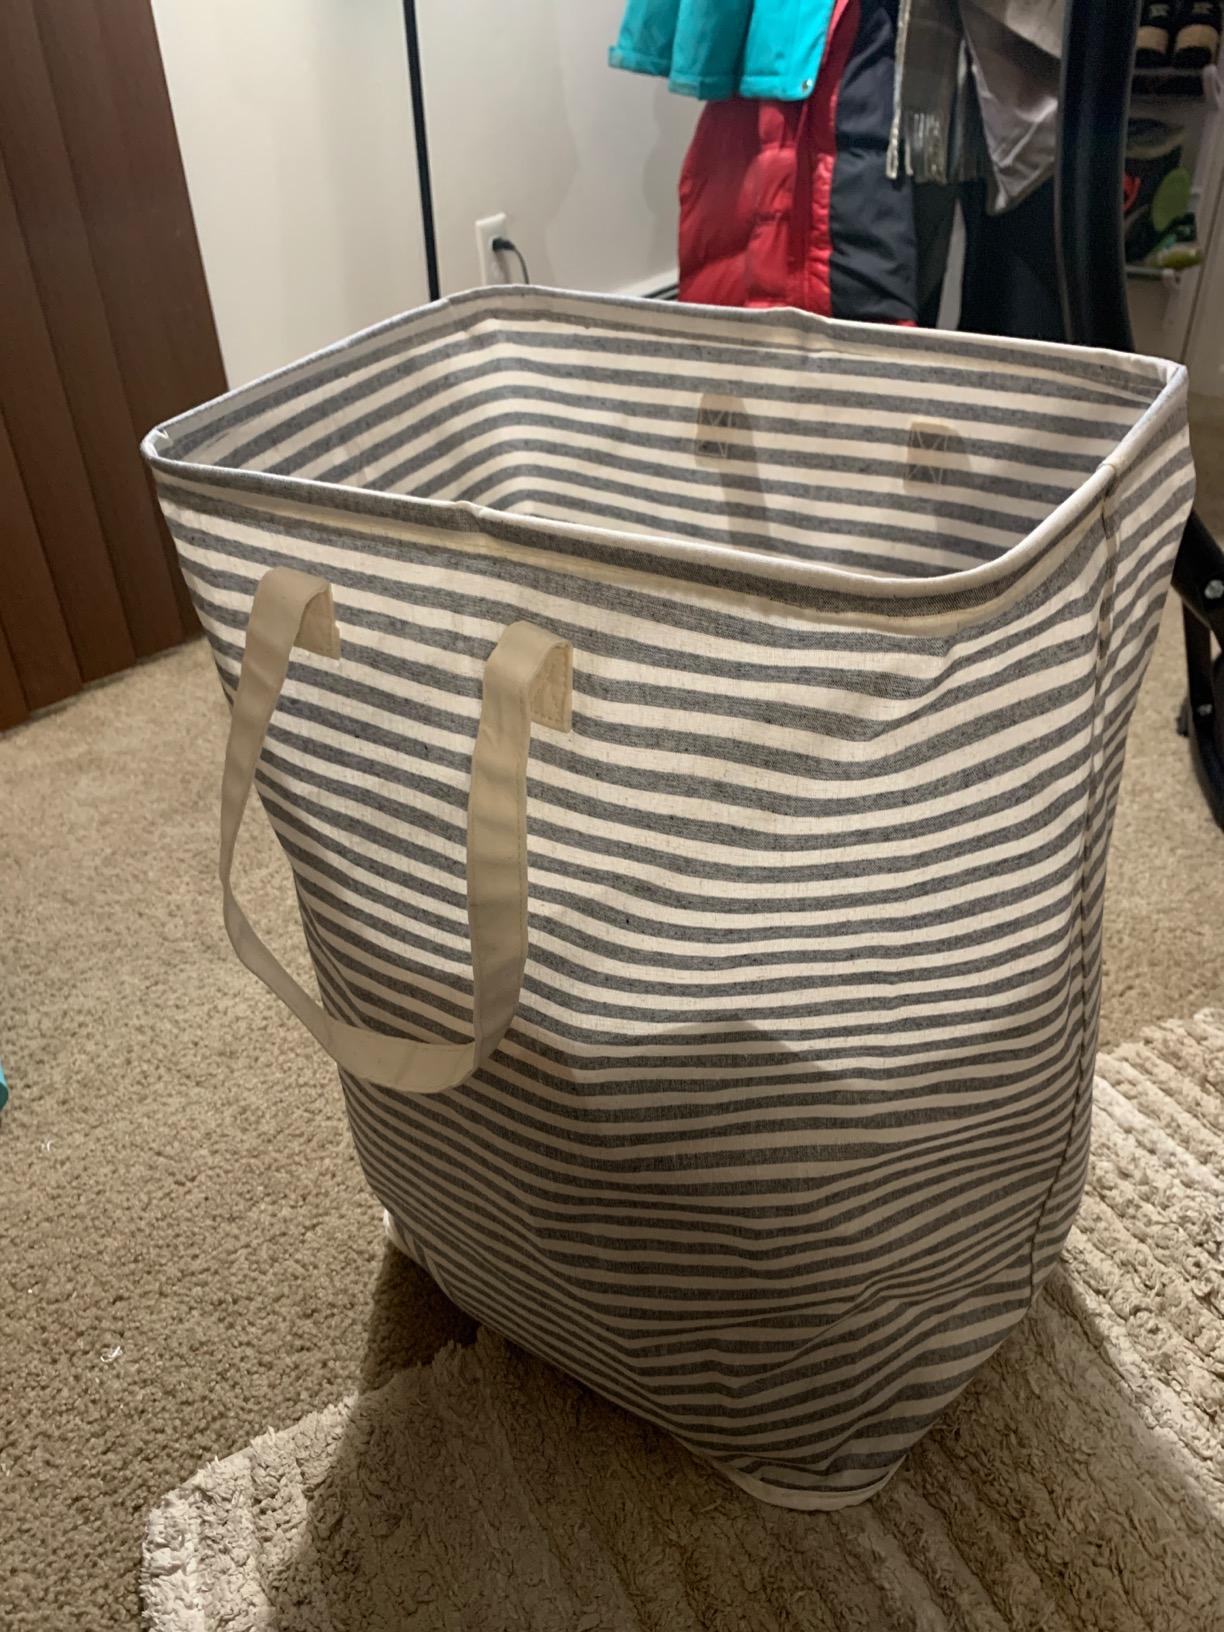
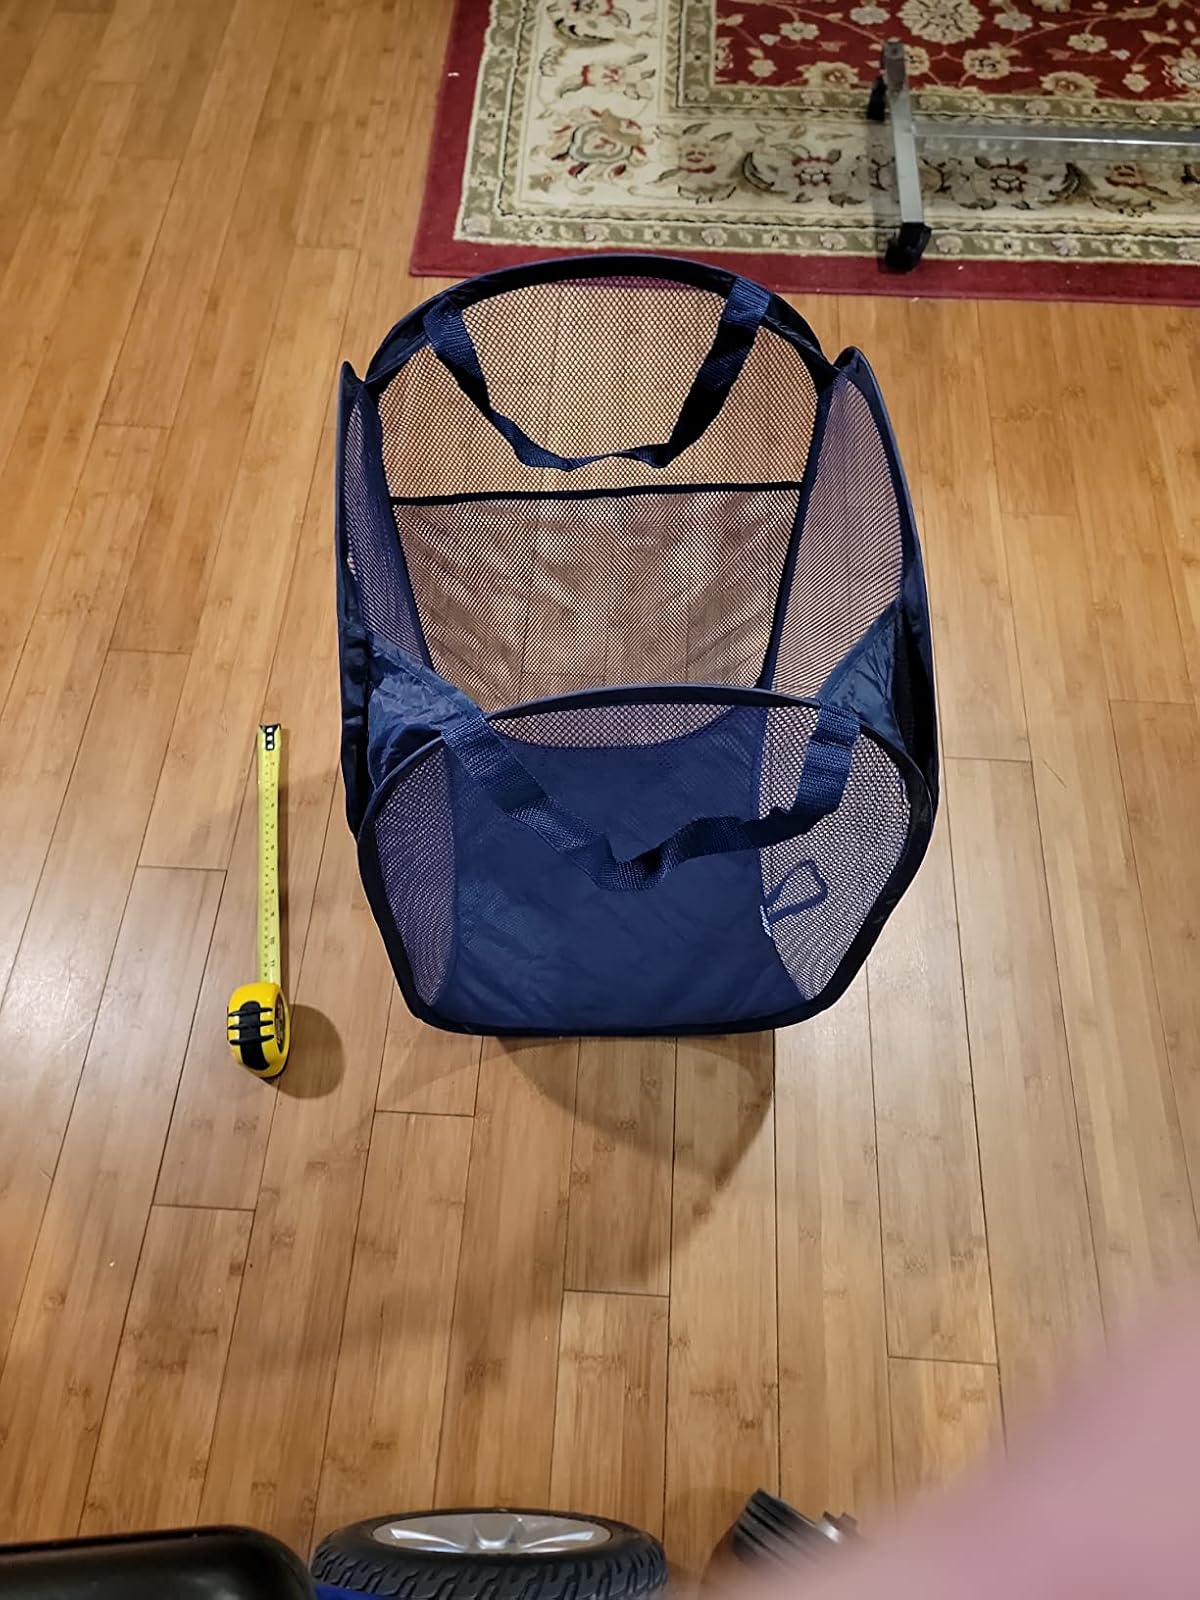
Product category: items_hamper
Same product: no